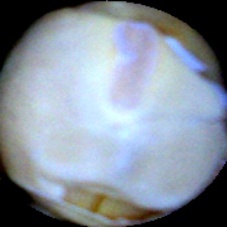
Label: Skin-damaged